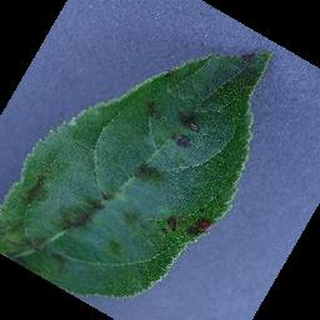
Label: apple_apple_scab